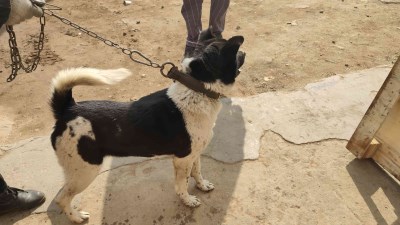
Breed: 3336-n000121-chinese_rural_dog